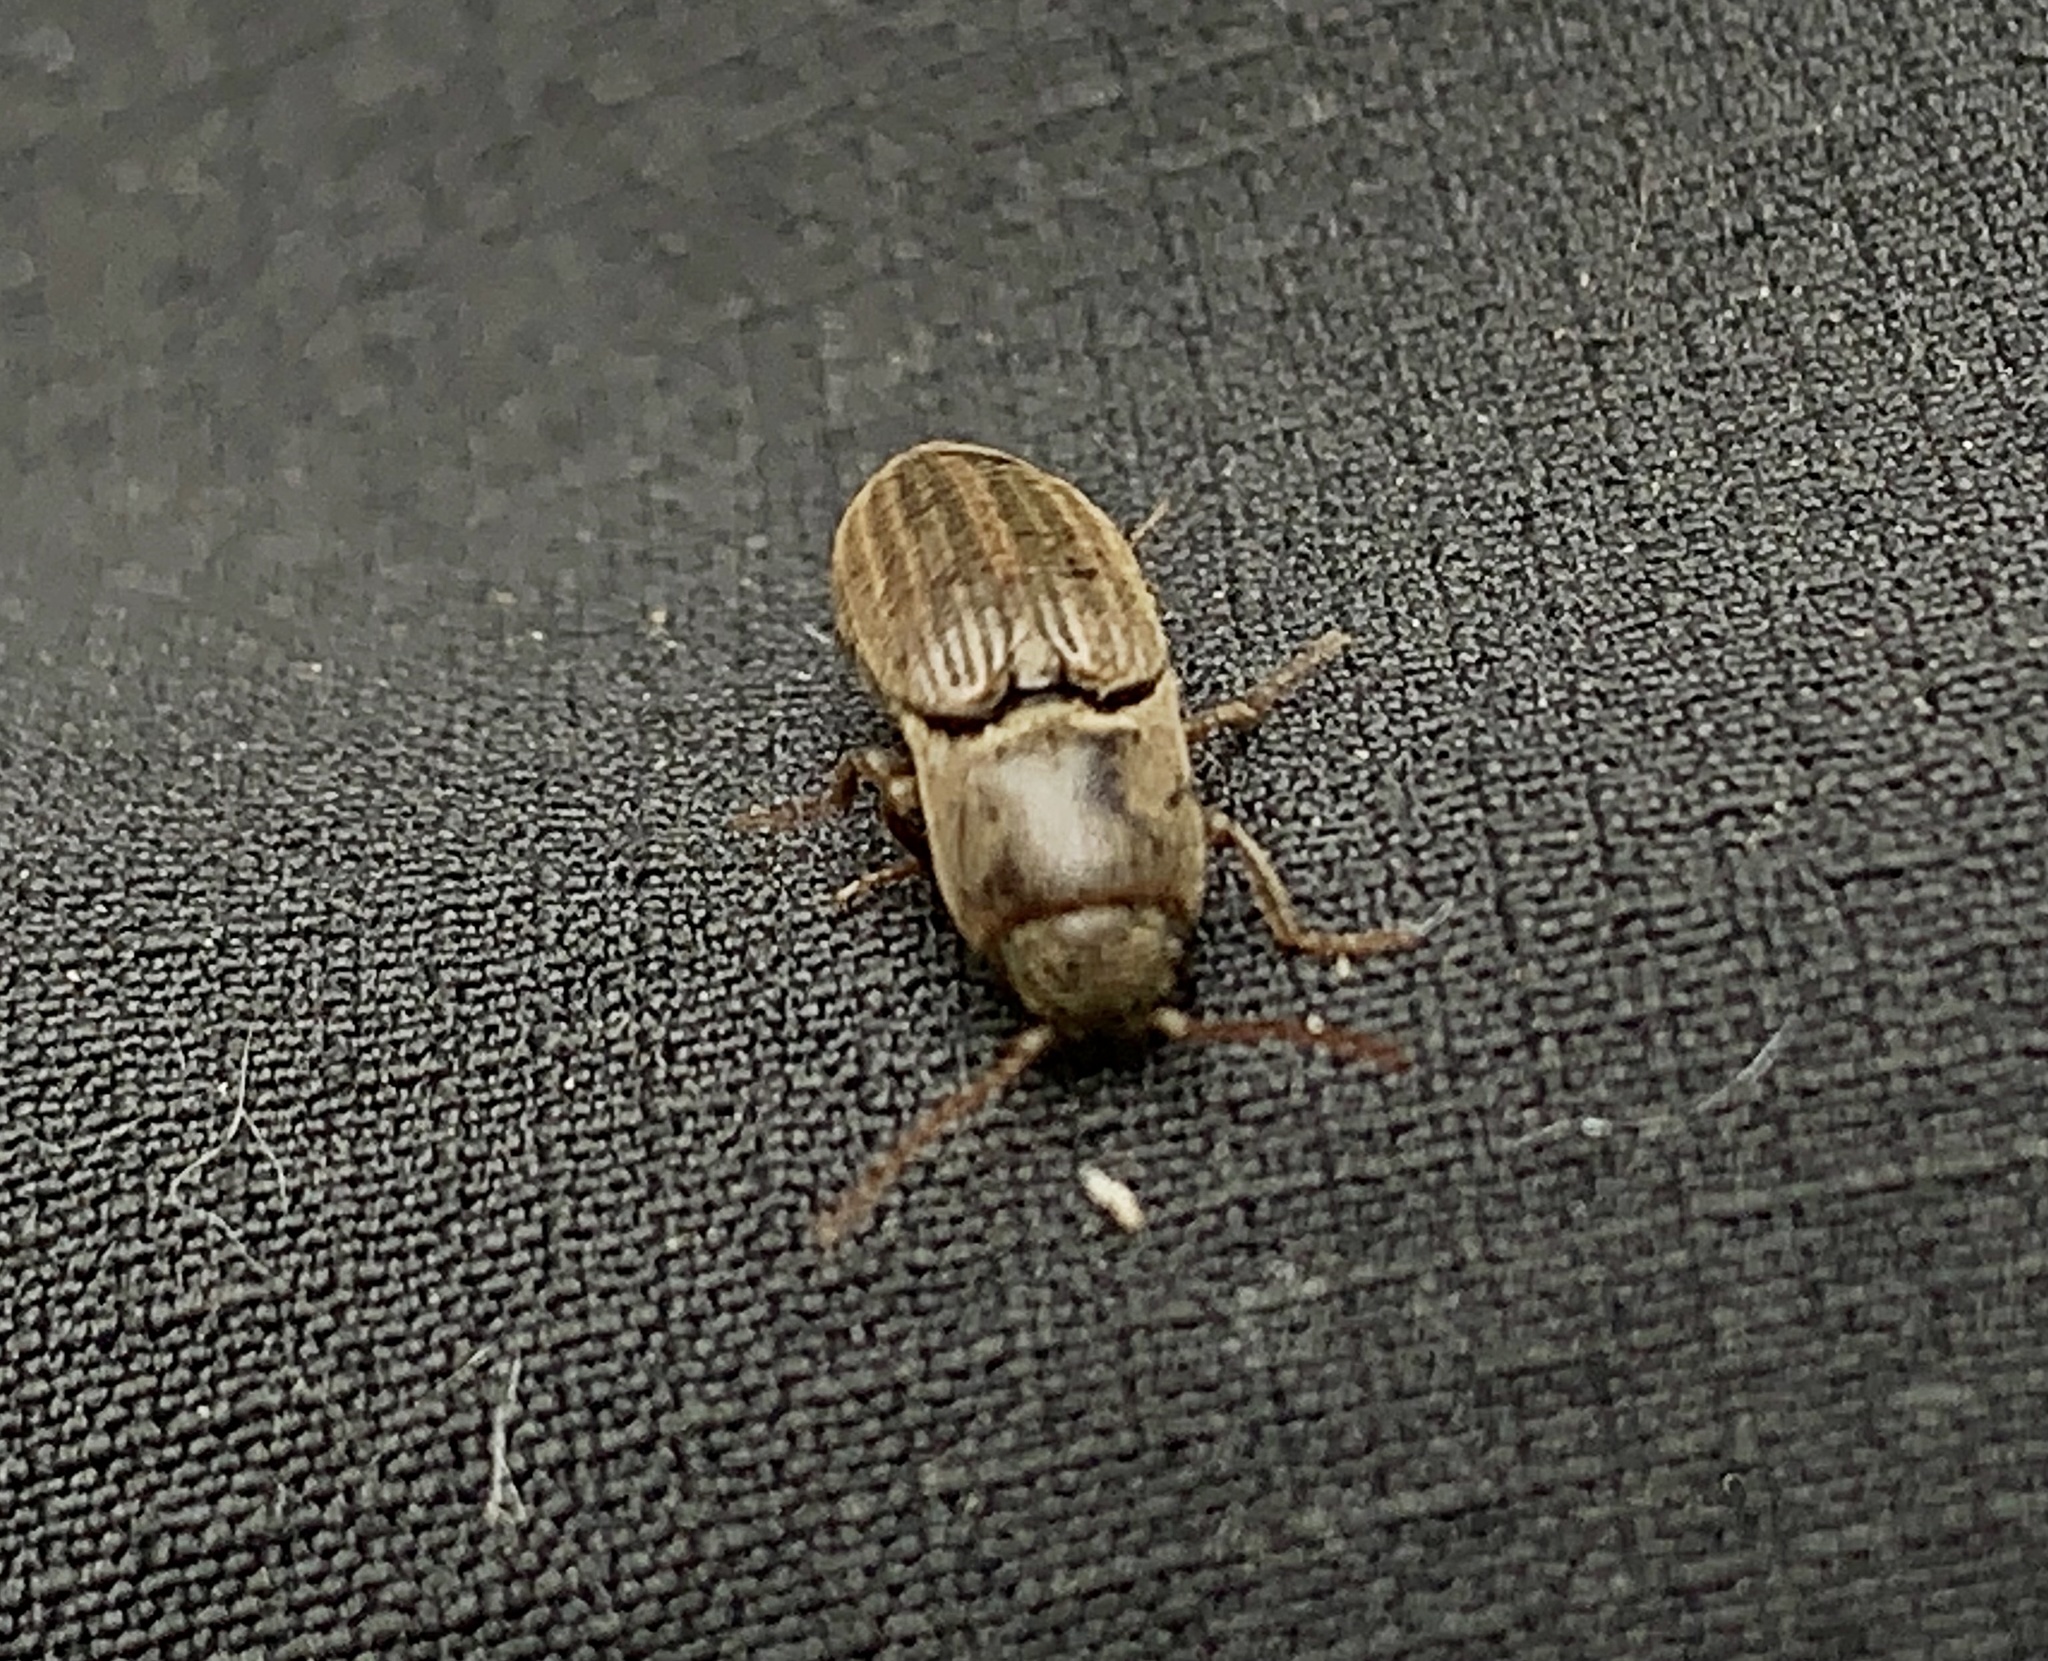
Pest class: clickbeetles_wireworms